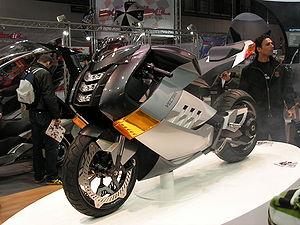
Vectrix est un fabricant de scooters électriques basé à Middletown, aux États-Unis, dont les installations de recherche et développement se situent à New Bedford. Ses véhicules sont assemblés à Wrocław, en Pologne.